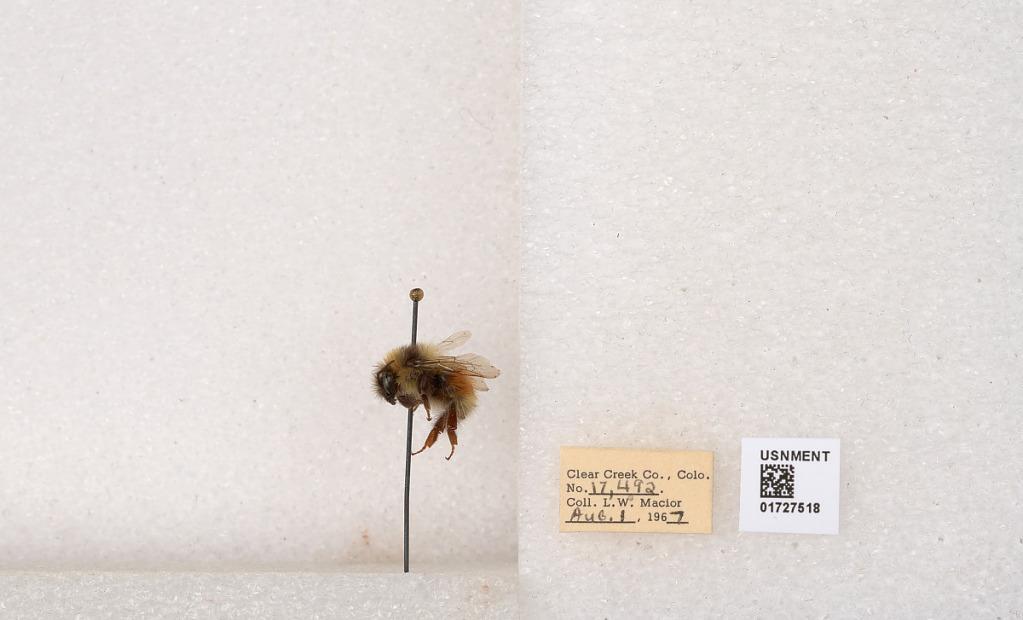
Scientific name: Bombus (Pyrobombus) sylvicola Kirby
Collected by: L. Macior
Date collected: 1967-8-1
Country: United States
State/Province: Colorado
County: Clear Creek
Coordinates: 39.6891, -105.644